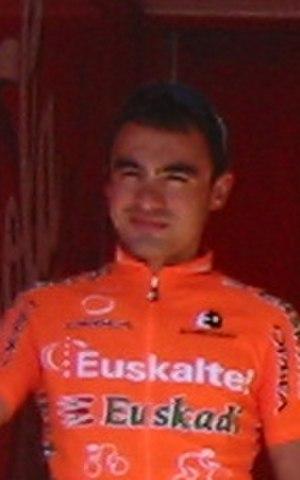
Joseba Albizu Lizaso est un coureur cycliste espagnol, professionnel de 2003 à 2006.